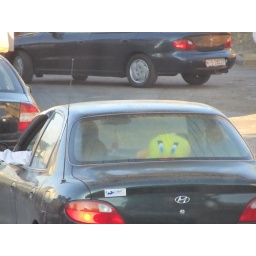
We spotted Tweety Bird in the back of a sedan in Amman.